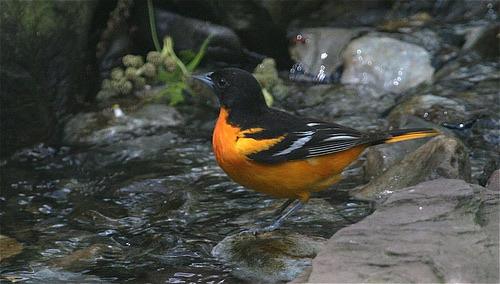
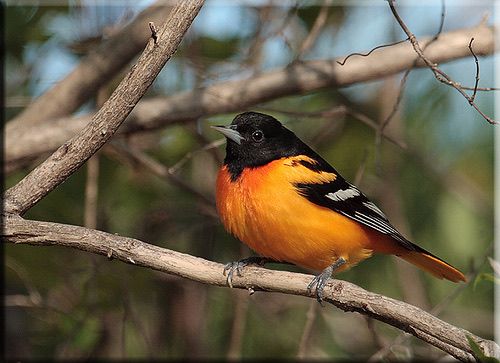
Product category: misc
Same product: yes